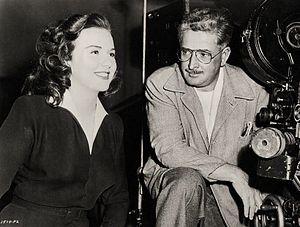
La Petite Téléphoniste est un film américain réalisé par Frederick de Cordova et sorti en 1948.
William H. Daniels, né le 1ᵉʳ décembre 1901 à Cleveland, mort le 14 juin 1970 à Los Angeles, est un directeur de la photographie et producteur américain, membre de l'ASC.